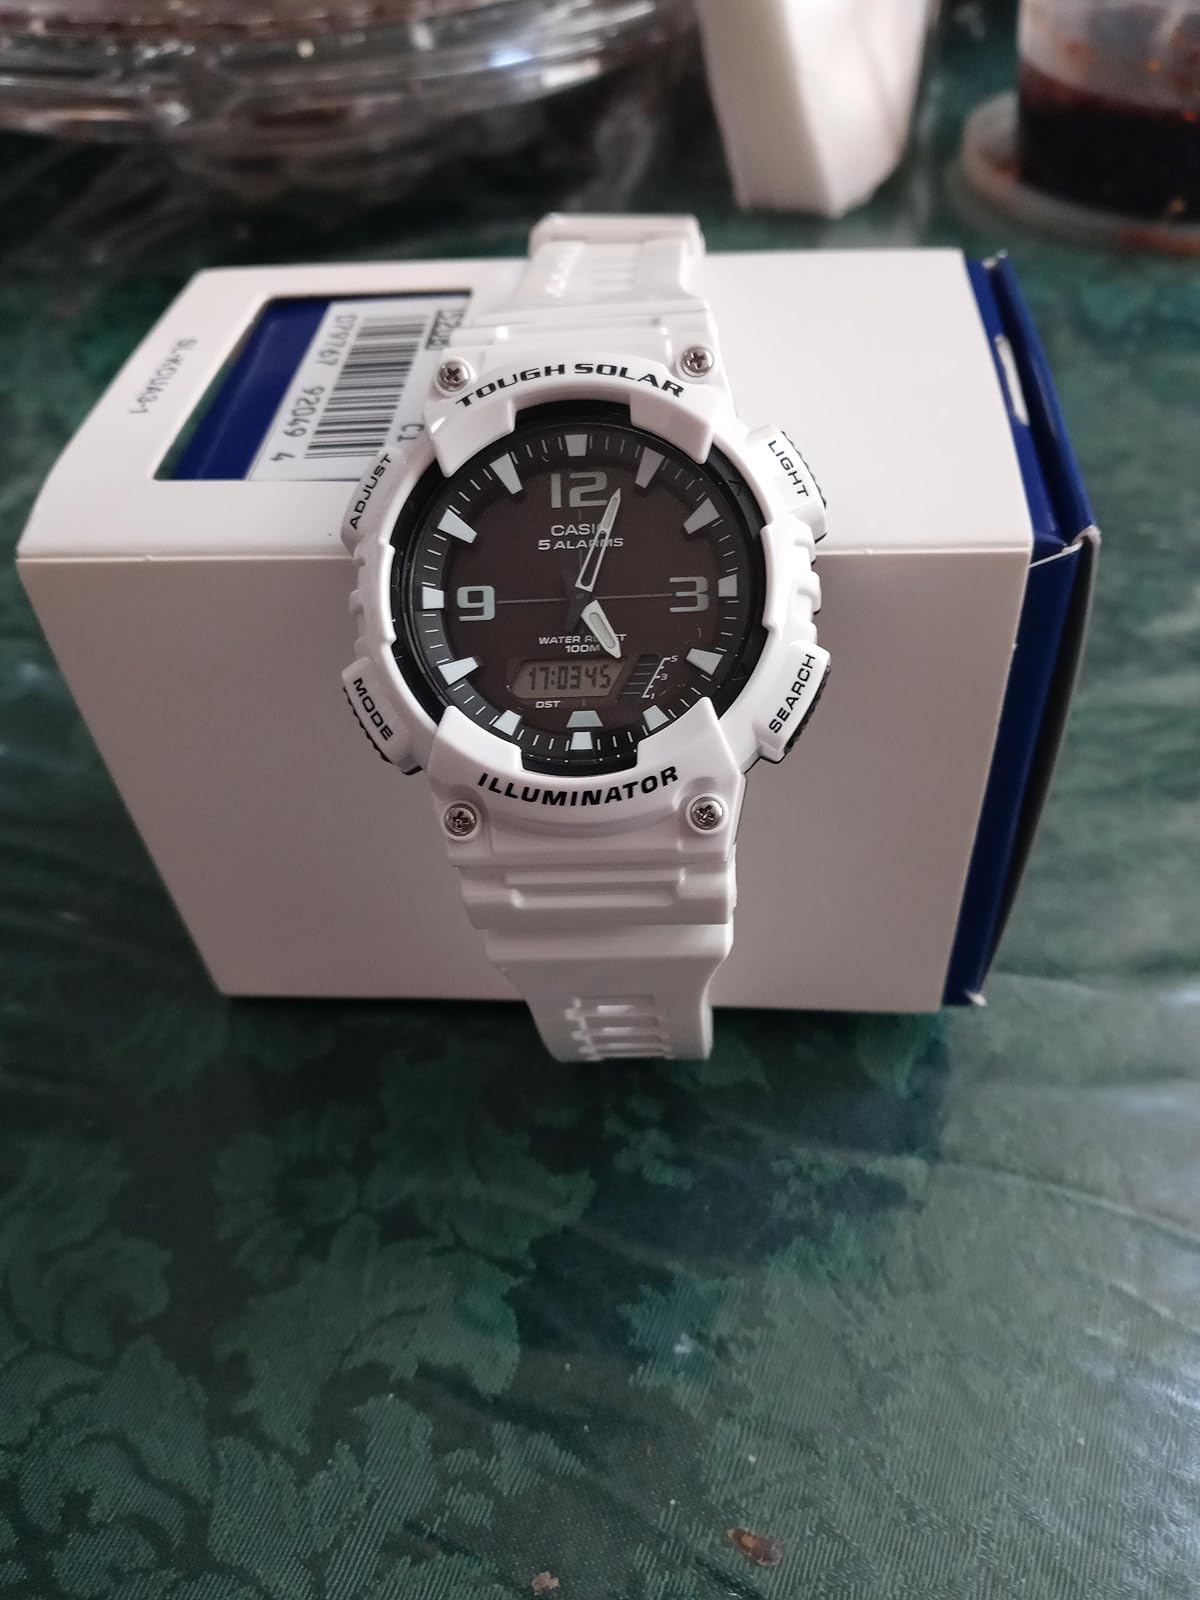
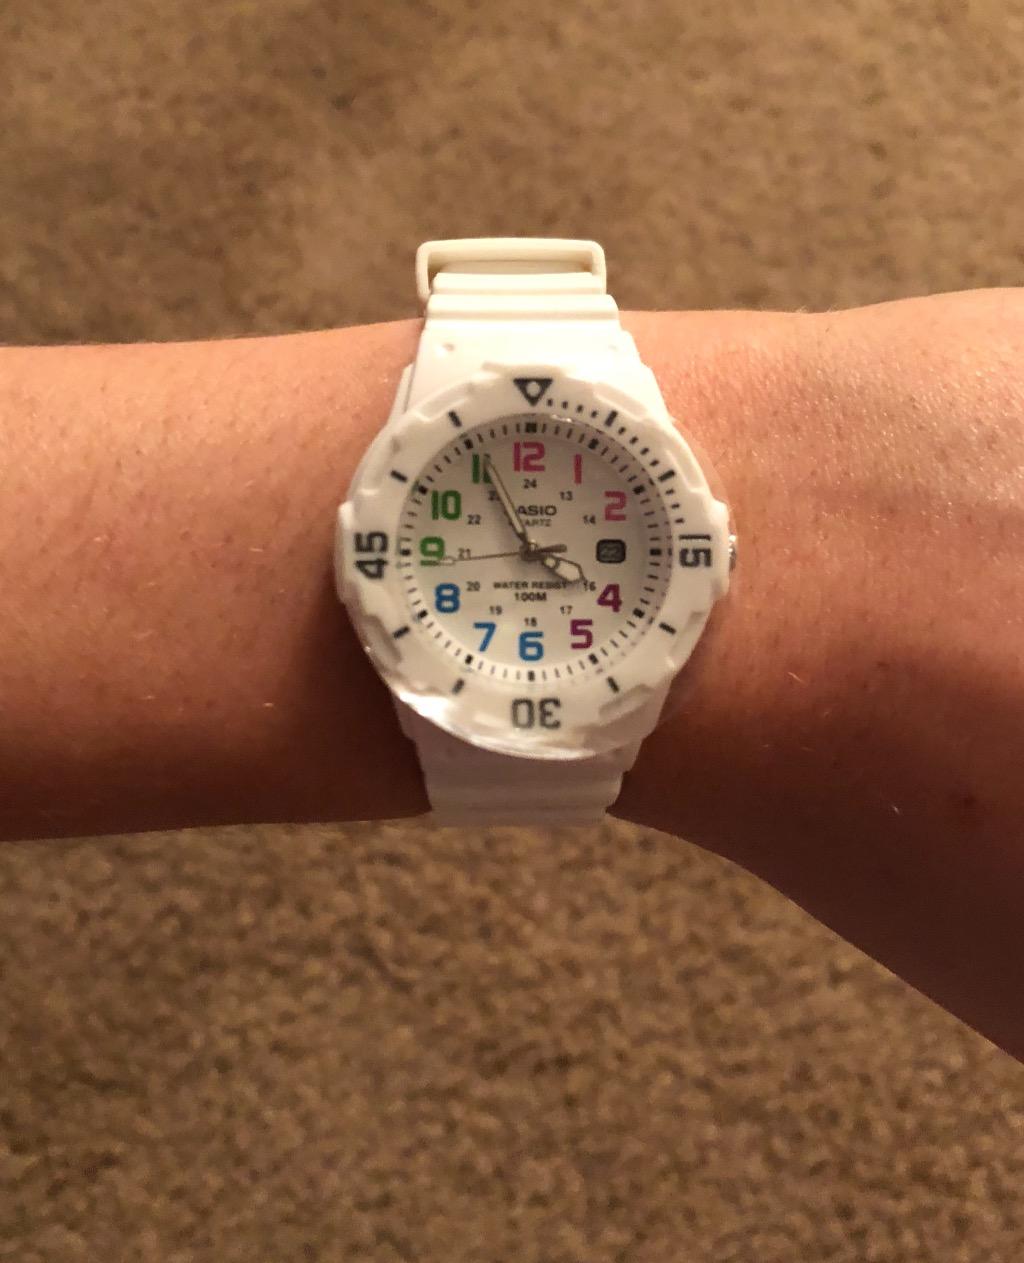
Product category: accessories_watch
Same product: no